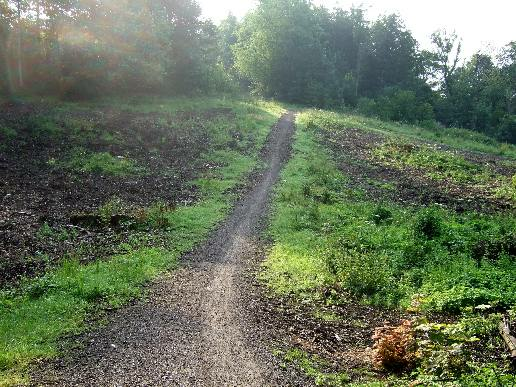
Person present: No